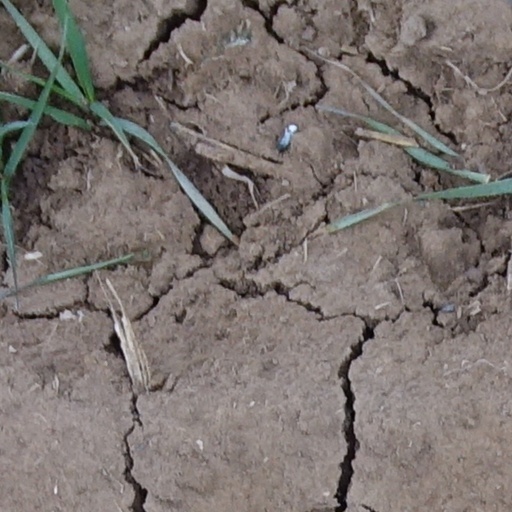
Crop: wheat